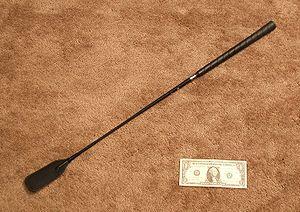
Cravache. Photographie prise à Mississauga, Ontario, Canada. Summary A 30"" (75cm) riding crop. I, en:User:OwenX, photographed this on 30 December 2005 in en:Mississauga, Ontario, en:Canada using a Fujifilm FinePix F440 digital camera. I am hereby licensing this image to the Wikimedia Foundation in perpetuity under the terms of GFDL. de:Bild:Riding crop.JPG"
Le fouet est un instrument composé d'une ou plusieurs lanières, généralement en cuir, et d'un manche. Ses usages sont liés à sa composition. Si la longueur de la lanière permet de frapper la peau d'un être humain ou d'un animal pour le blesser ou le faire souffrir dans le cas d'une punition corporelle ou de la torture, l'usage habituel est simplement d'inciter, sans coups violents, un animal de trait à avancer plus vite.
La cravache est un bâton utilisé par le cavalier en équitation en tant qu'aide artificielle ou instrument de punition. Les cravaches sont plus ou moins longues, plus ou moins épaisses, de couleurs différentes, voire décorées de façon originale. Elles ont aussi des formes variées de poignée et de claquette. Certaines cravaches sont munies d'une dragonne qui permet de ne pas les faire tomber, mais qui s'avère gênante pour les changements de main. Une bonne cravache standard est équilibrée, munie d'une poignée anti-dérapante qui tient bien en main, avec une tige flexible et dynamique et avec une claquette souple et large. En tenant très légèrement et à l'horizontale la cravache par la base de la poignée, celle-ci doit rester parfaitement en équilibre.